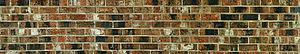
Un mur de briques (Appareil en paneresses). Panorama constitué de quatre images.